History of the petroleum industry in the United States

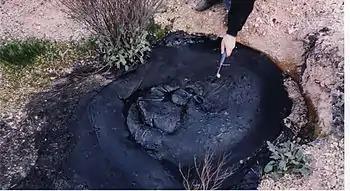
Natural oil seeps such as this in the McKittrick area of California were used by the Native Americans and later mined by settlers.

The history of the petroleum industry in the United States goes back to the early 19th century, although the indigenous peoples, like many ancient societies, have used petroleum seeps since prehistoric times; where found, these seeps signaled the growth of the industry from the earliest discoveries to the more recent.